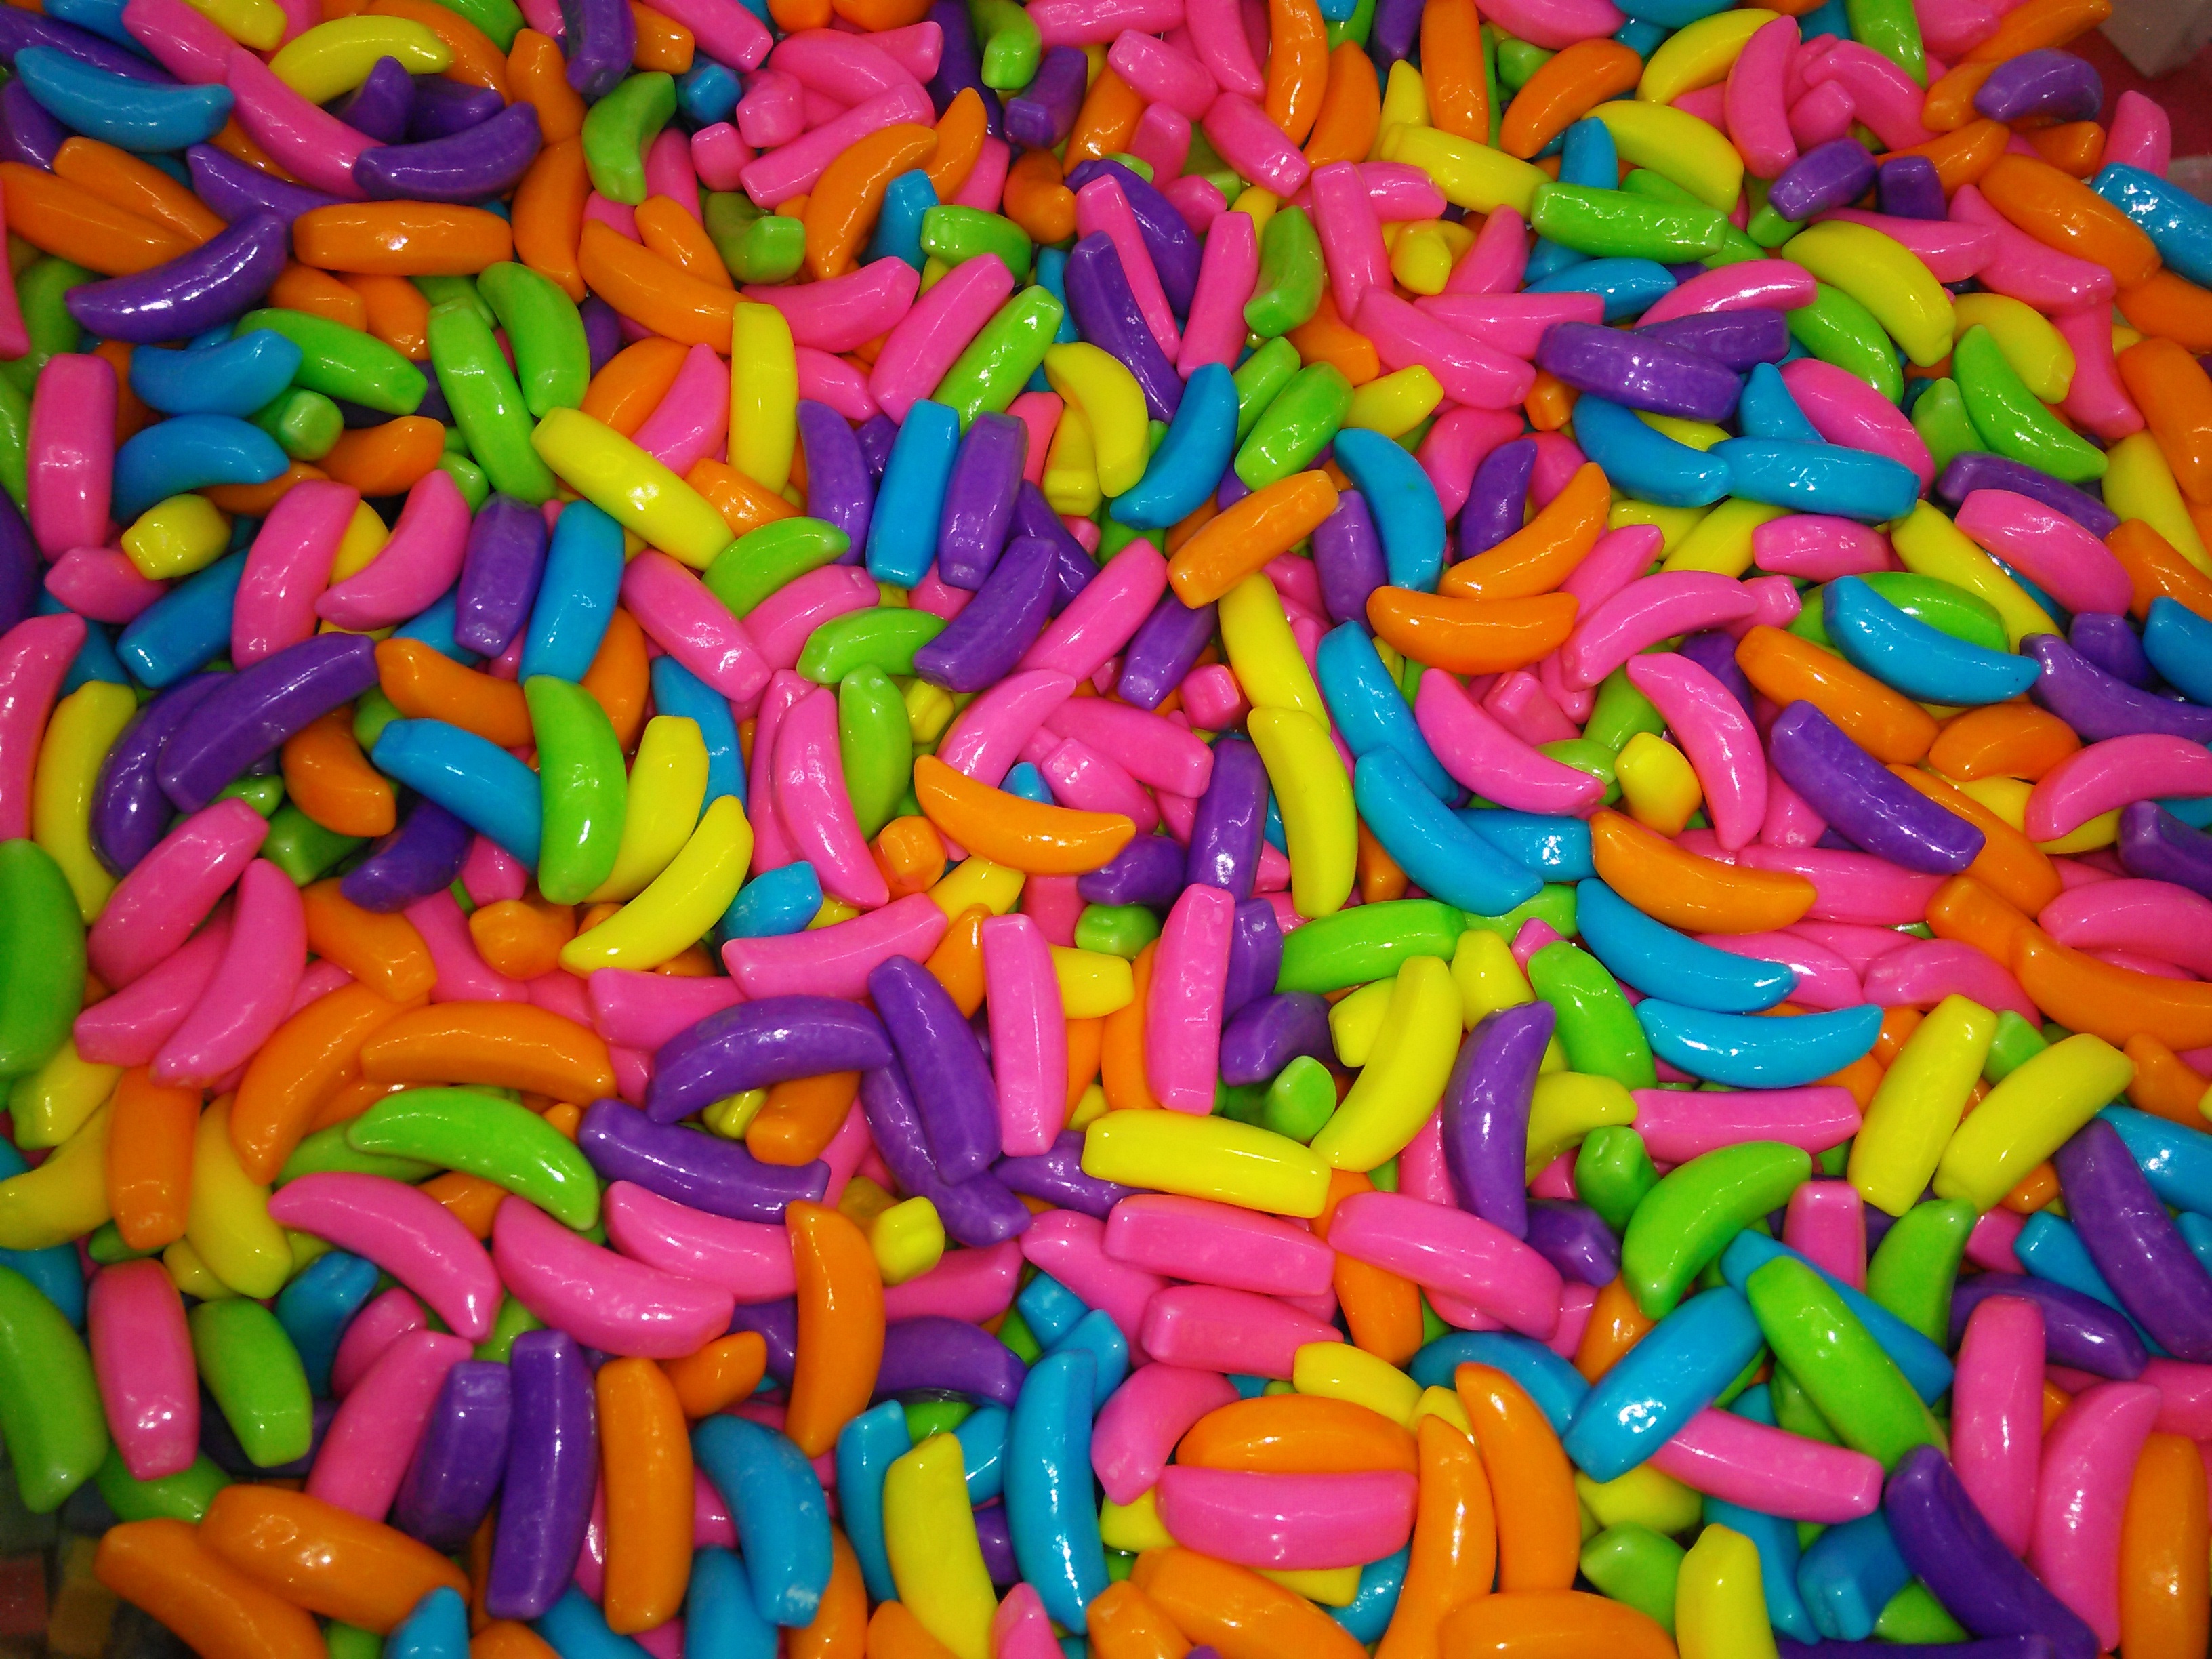
sweet, food, color, dessert, colors, candy, sprinkles, confectionery, parties, alegre, gummi candy, wine gum